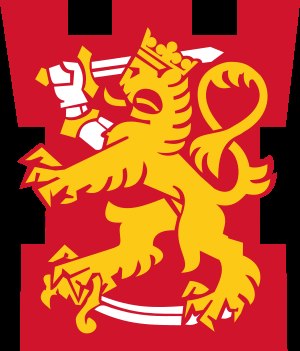
Finlands försvarsmakt
Det finske forsvars symbol
Finlands försvarsmakt er en militær organisation, som har til opgave at forsvare finsk territorium. Ved at opretholde et effektivt militært forsvar vil man afskrække et angreb mod Finland.